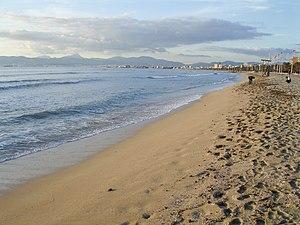
Palma ou Palma de Majorque en français, Palma ou Palma de Mallorca en catalan et en castillan, se nommant officiellement Palma, est la ville principale de l'île de Majorque et la capitale de la communauté autonome des îles Baléares, en Espagne. Elle constitue à elle seule l'une des comarques de l'île.